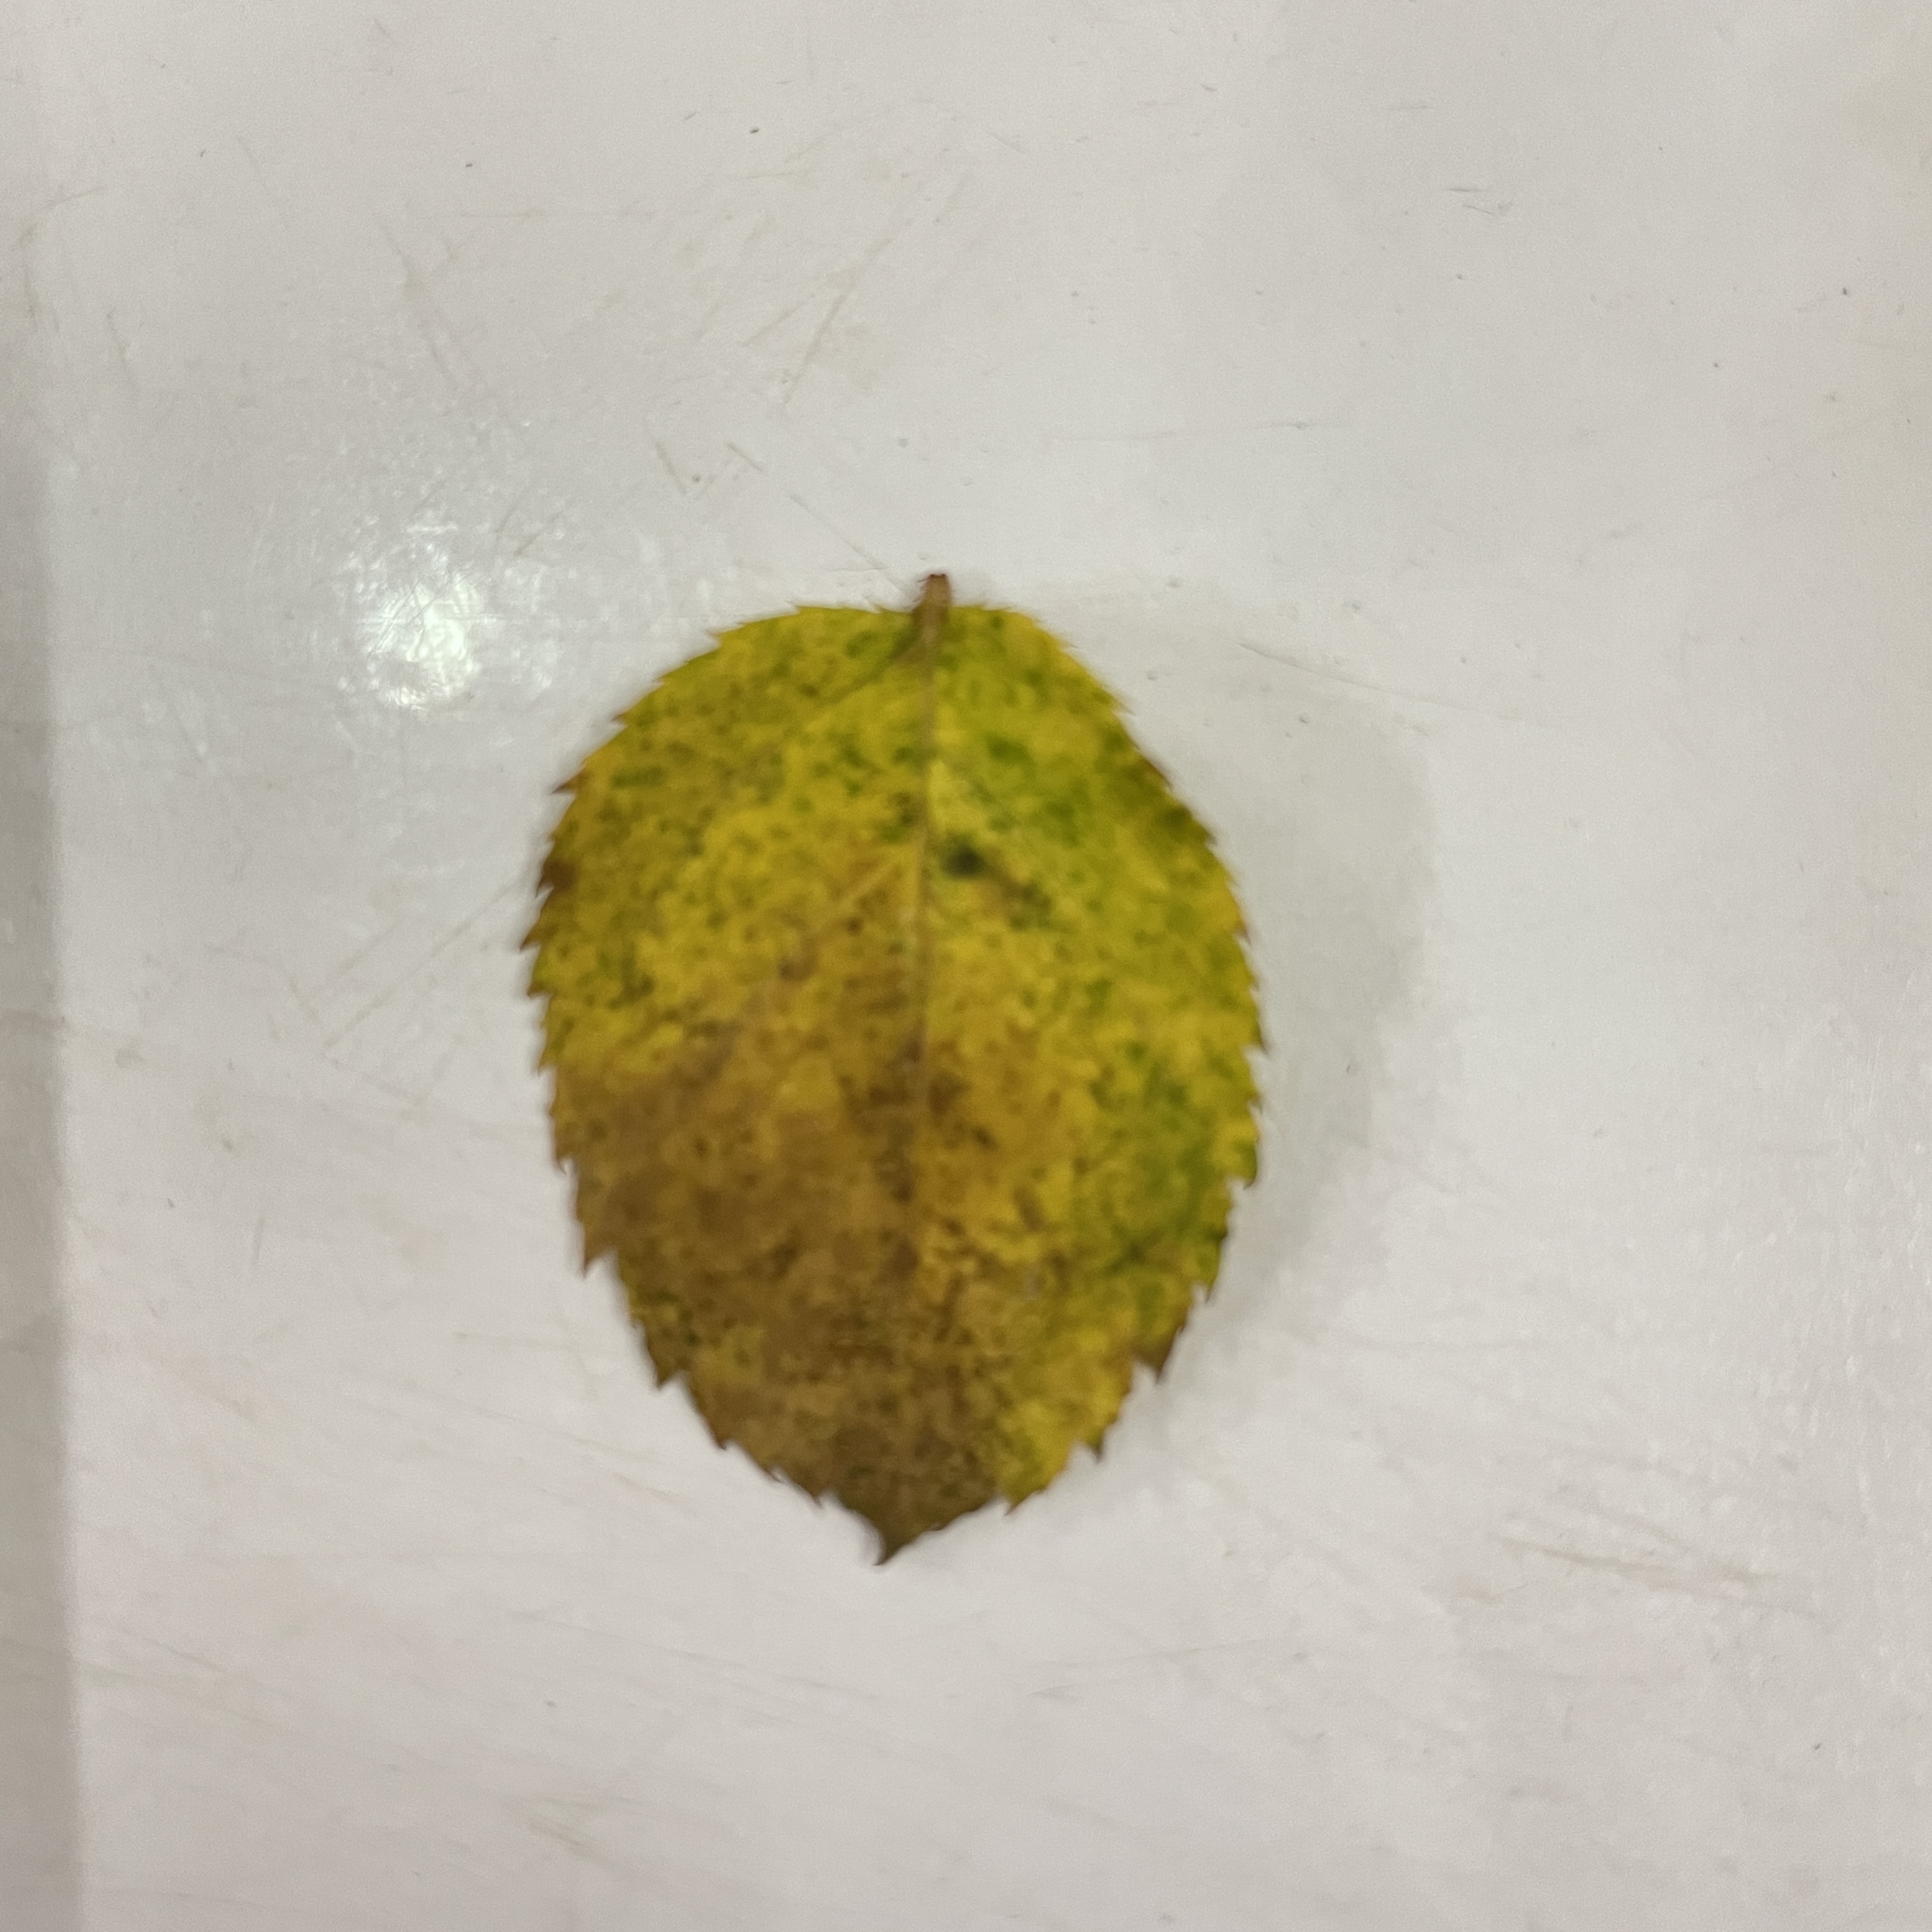
Label: Black Spot